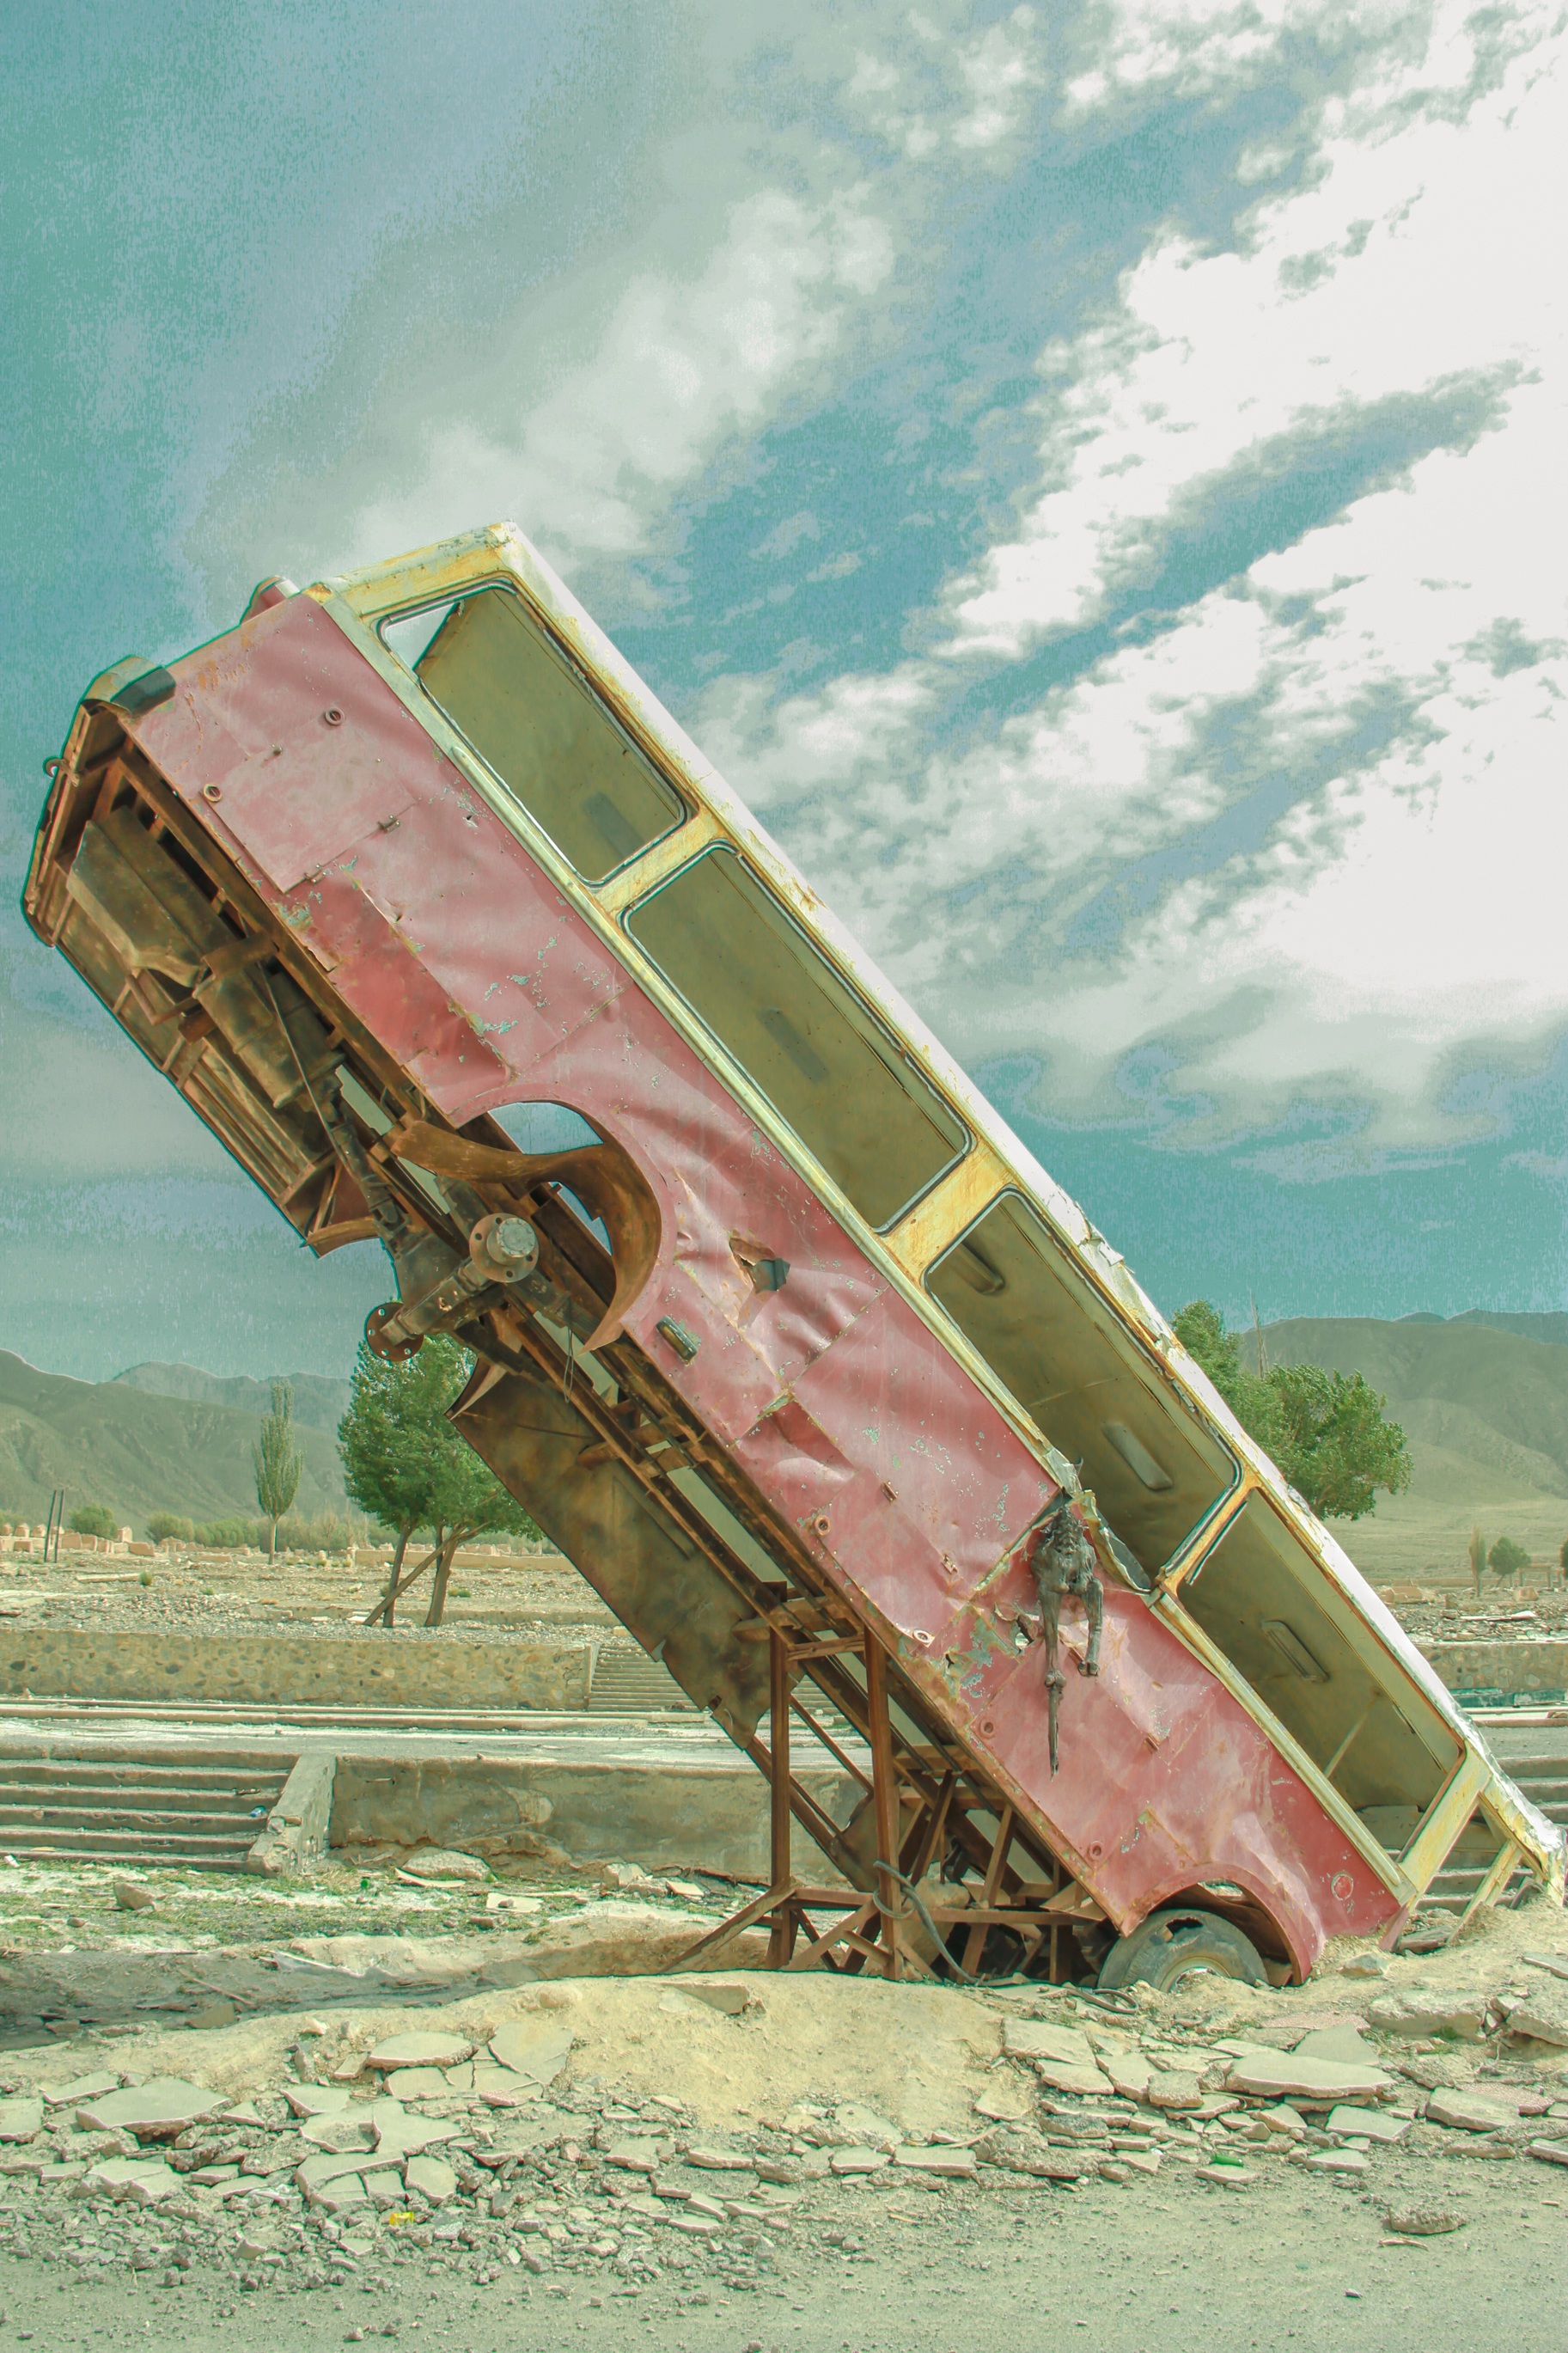
vehicle, nine demon tower, abandoned vehicle, movie scene, atmosphere of earth